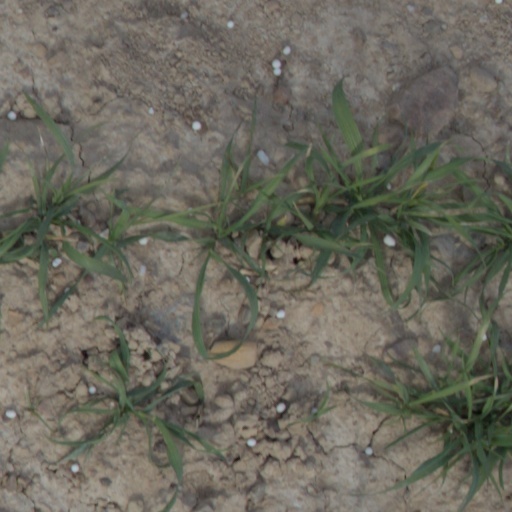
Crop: wheat